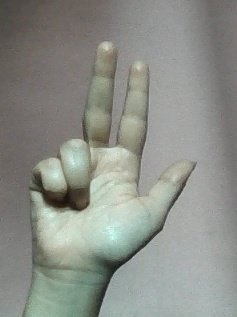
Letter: al